The Unholy Four (1970 film)

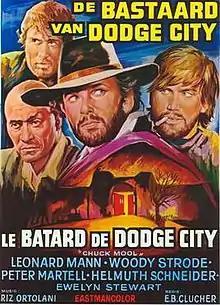
Belgian film poster

The Unholy Four (Italian: "Ciakmull (L'uomo della vendetta)", lit. "Ciakmull (The vengeful man)"), also known as Chuck Mool, is a 1970 Italian Spaghetti Western. The film represents the directorial debut of Enzo Barboni, who was, until then, a respected cinematographer. He replaced Ferdinando Baldi, who was fired by the producer Manolo Bolognini because of his insistence in wanting to engage the actress Annabella Incontrera in the role of Sheila.